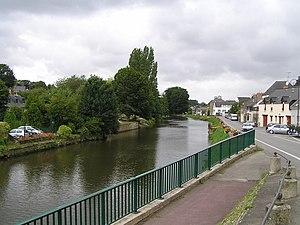
L'Oust à Josselin (Bretagne).
L'Oust est une rivière de l'ouest de la France, principal affluent de la Vilaine qu'elle rejoint à Redon en rive droite. Son cours, long de 145 kilomètres, est entièrement situé en Bretagne dans les départements des Côtes-d'Armor, du Morbihan et d'Ille-et-Vilaine. La rivière, dont une grande partie du cours est artificielle, fait partie intégrante, sur plus de 80 kilomètres, du canal de Nantes à Brest ; sa vallée revêt de pittoresques aspects lorsque, près de sa confluence avec la Vilaine, la rivière traverse l'Armorique appalachienne et offre un tracé en baïonnette formant une cluse. La vallée de l'Oust ne laisse pas apparaître de véritable unité historique mais revêt davantage l'aspect d'un agrégat de pays qui, par leur patrimoine ou la présence de lieux symboliques, illustrent la longue histoire de la Bretagne.
Josselin [ʒɔslɛ̃] est une commune française, située dans le département du Morbihan en région Bretagne.